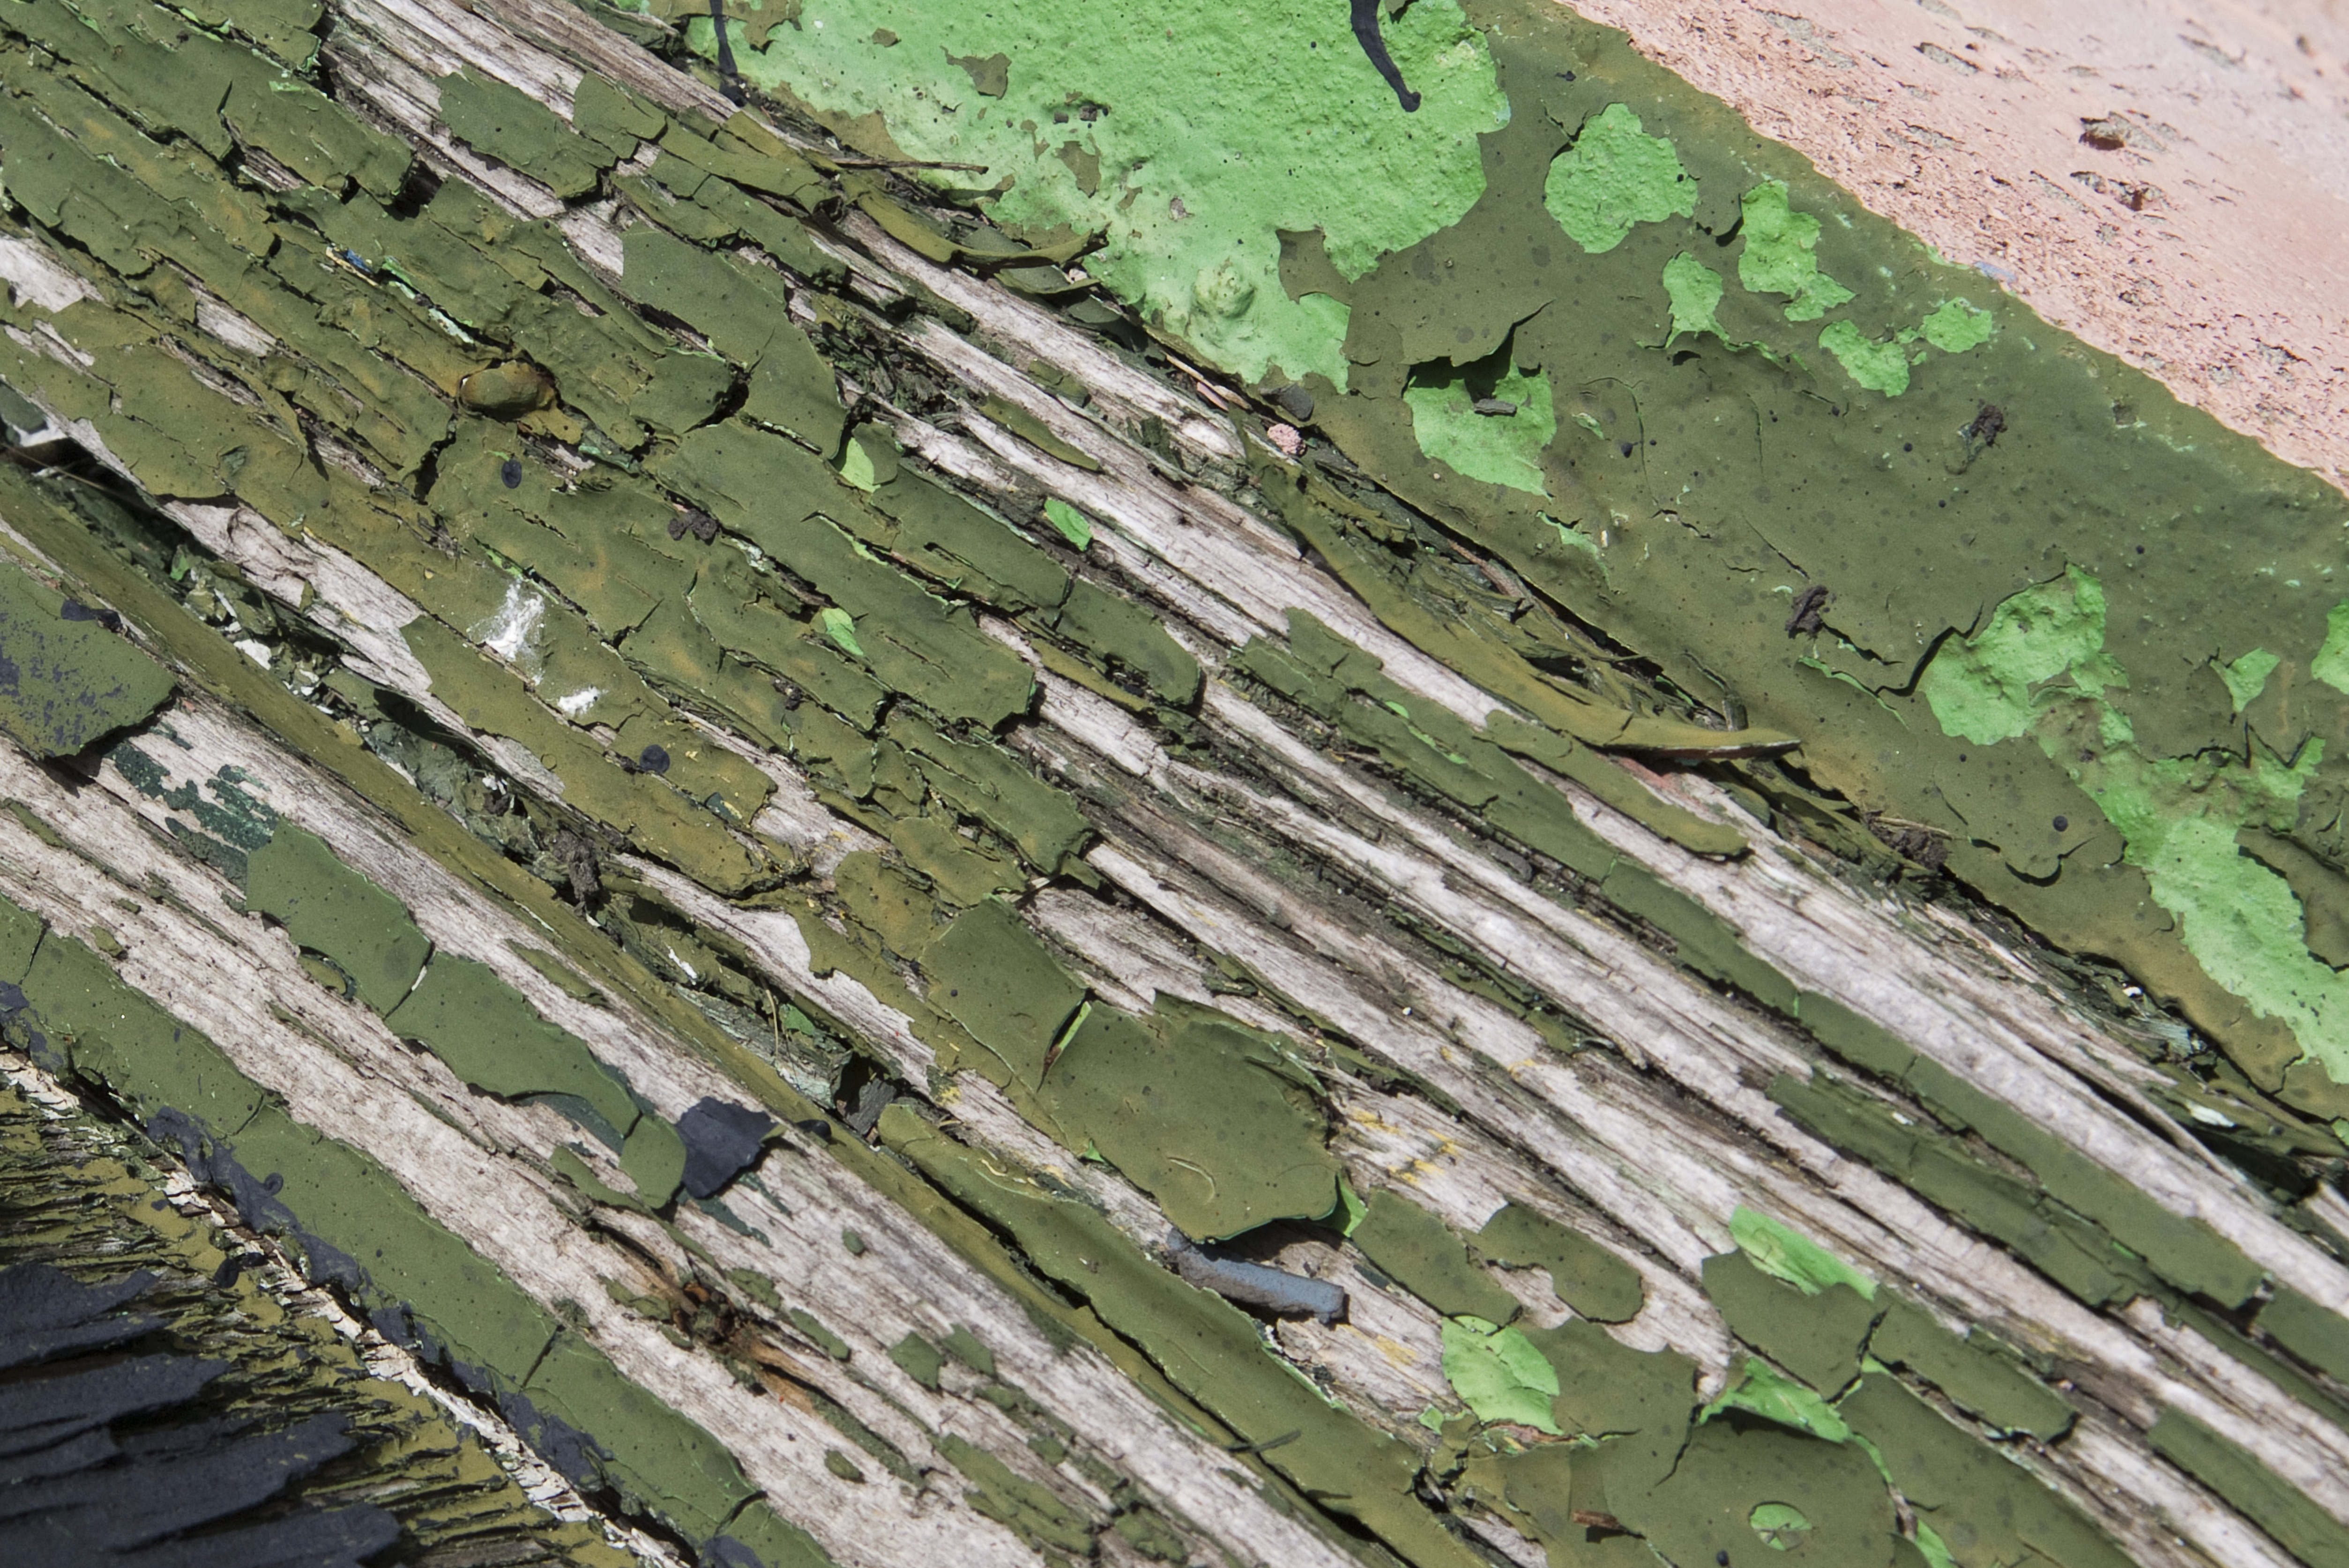
texture, wall, green, soil, paint, grunge, terrain, weathered, cracked, worn, geology, wooden, peeling, ecosystem, aged, aerial photography, peeled, residential area